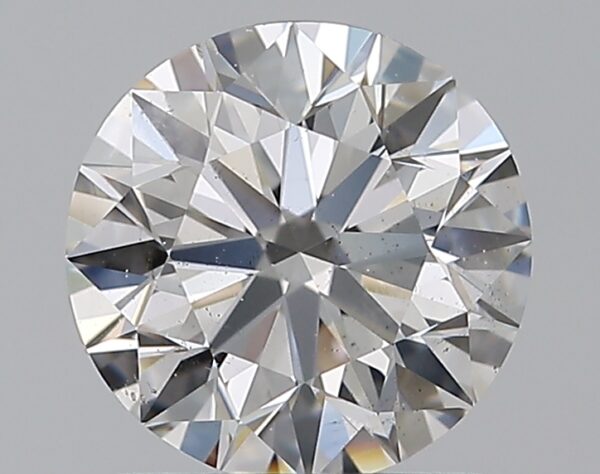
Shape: round
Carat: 1.01
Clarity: SI1
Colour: G
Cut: EX
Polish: EX
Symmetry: EX
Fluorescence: N
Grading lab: GIA
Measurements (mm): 6.35 x 6.4 x 4